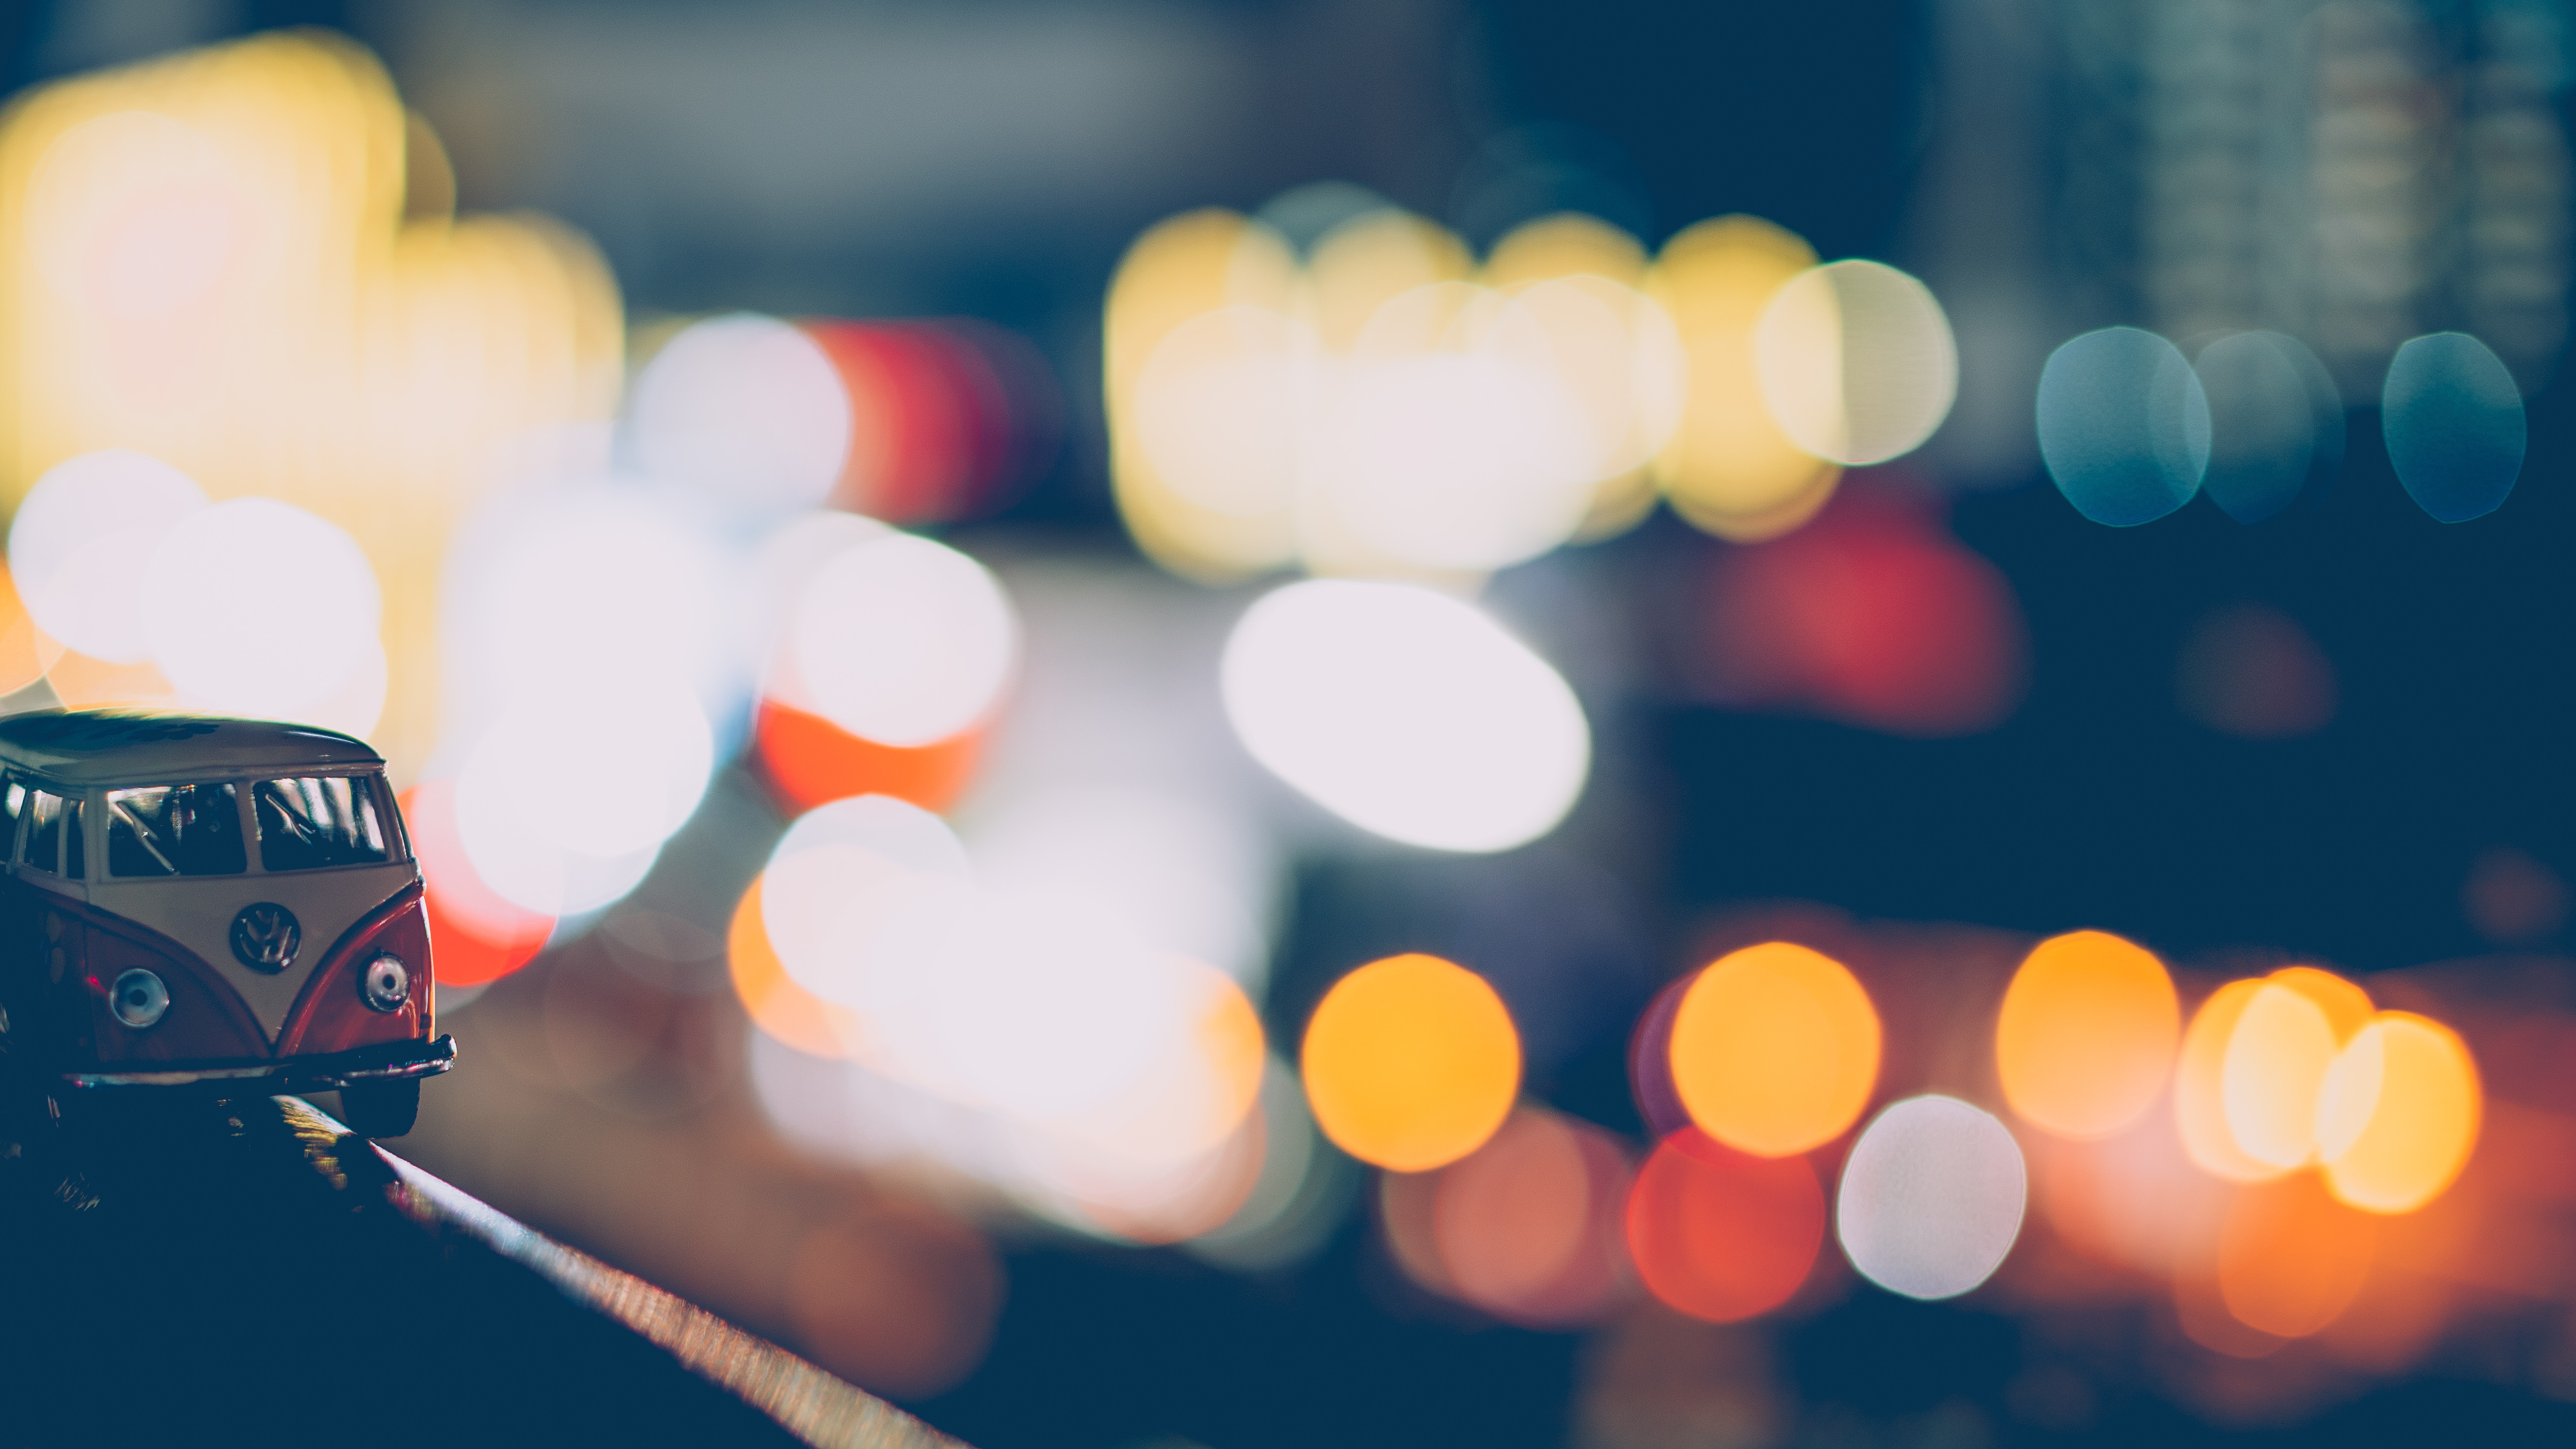
light, sky, car, city, daytime, blue, yellow, toy, vw van, lights, cool image, cool photo, macro photography, computer wallpaper